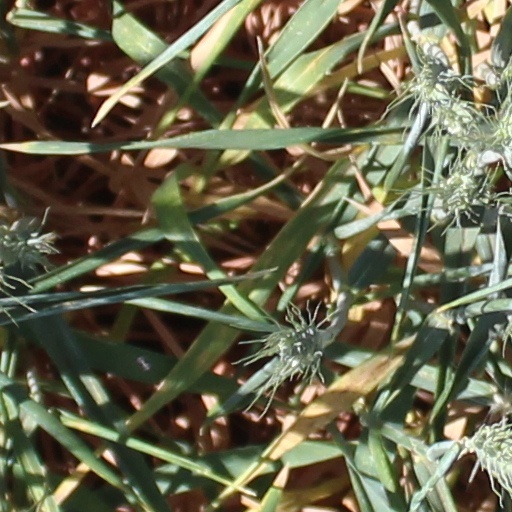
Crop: wheat